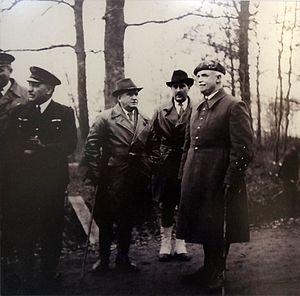
LE 12_XI_1939, présentation du II/4, présent le colonel_Tétu, le général_Villemin, Edouard_Daladier, Guy La_Chambre_et le général Bourret .